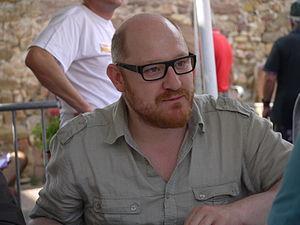
Photographie prise durant l'édition 2009 du Festival de Bande Dessinée de Roquebrune sur Argens en France.
Alerte aux Zorkons est la cent-vingt-et-unième histoire de la série Spirou et Fantasio de Yoann et Fabien Vehlmann. Elle est publiée pour la première fois dans Spirou du nᵒ 3766 au nᵒ 3772.